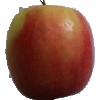
Label: Apple Pink Lady 1